The Mason Brothers

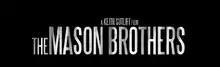
Official Title

The Mason Brothers is a 2017 American crime drama film written, directed by and starring Keith Sutliff. It also stars Brandon Sean Pearson, Matthew Webb, Tim Park, Julien Cesario, and Carlotta Montanari.